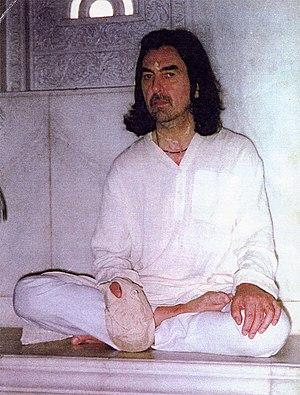
La discographie de George Harrison contient tous les disques et publications posthumes enregistrés par l'artiste entre 1968 et sa mort en 2001, hors des Beatles et des Traveling Wilburys. Le total comprend ainsi 17 albums et 32 singles.